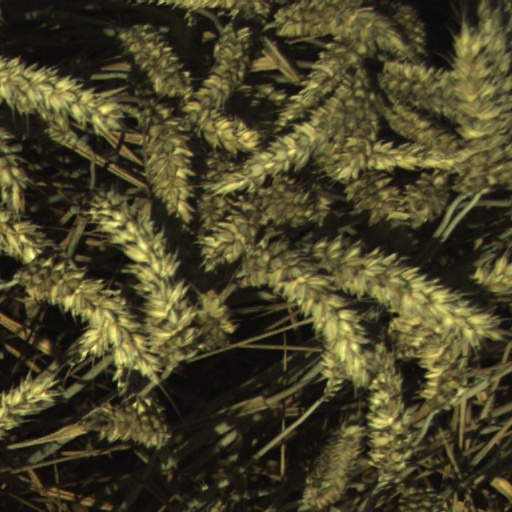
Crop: wheat